Oasis (band)

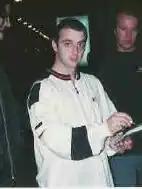
Paul McGuigan briefly left the band in 1995 before rejoining the same year, and remained with them until 1999.

Oasis began recording material for their second album that May in Rockfield Studios near Monmouth. During this period, the British press seized upon a supposed rivalry between Oasis and another Britpop band, Blur. Previously, Oasis had not associated with the Britpop movement and were not invited to perform on the BBC's "Britpop Now" programme introduced by Blur's singer, Damon Albarn. On 14 August 1995, Blur and Oasis released singles on the same day, setting up the "Battle of Britpop" that dominated the national news. Blur's "Country House" outsold Oasis's "Roll with It" 274,000 copies to 216,000 during the week. Oasis's management argued that "Country House" had sold more because it was less expensive (£1.99 vs £3.99) and because there were two versions of the "Country House" single, with different B-sides, forcing fans to buy two copies. Creation said there were problems with the barcode on the "Roll with It" single case, which did not record all sales. Noel Gallagher told "The Observer" in September that he hoped members of Blur would "catch AIDS and die", which caused a media furore. He apologised in a formal letter to various publications.